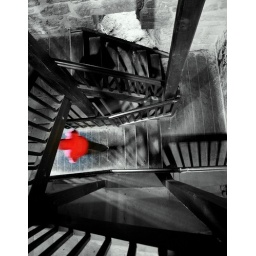
girl in red